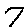
Label: 7